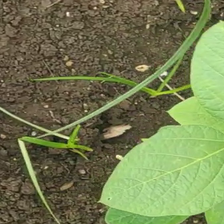
Weed species: Lavhala_(Cyperus_Rotundus)